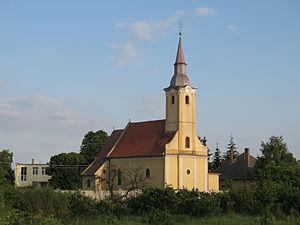
Veľké Blahovo est un village de Slovaquie situé dans la région de Trnava.